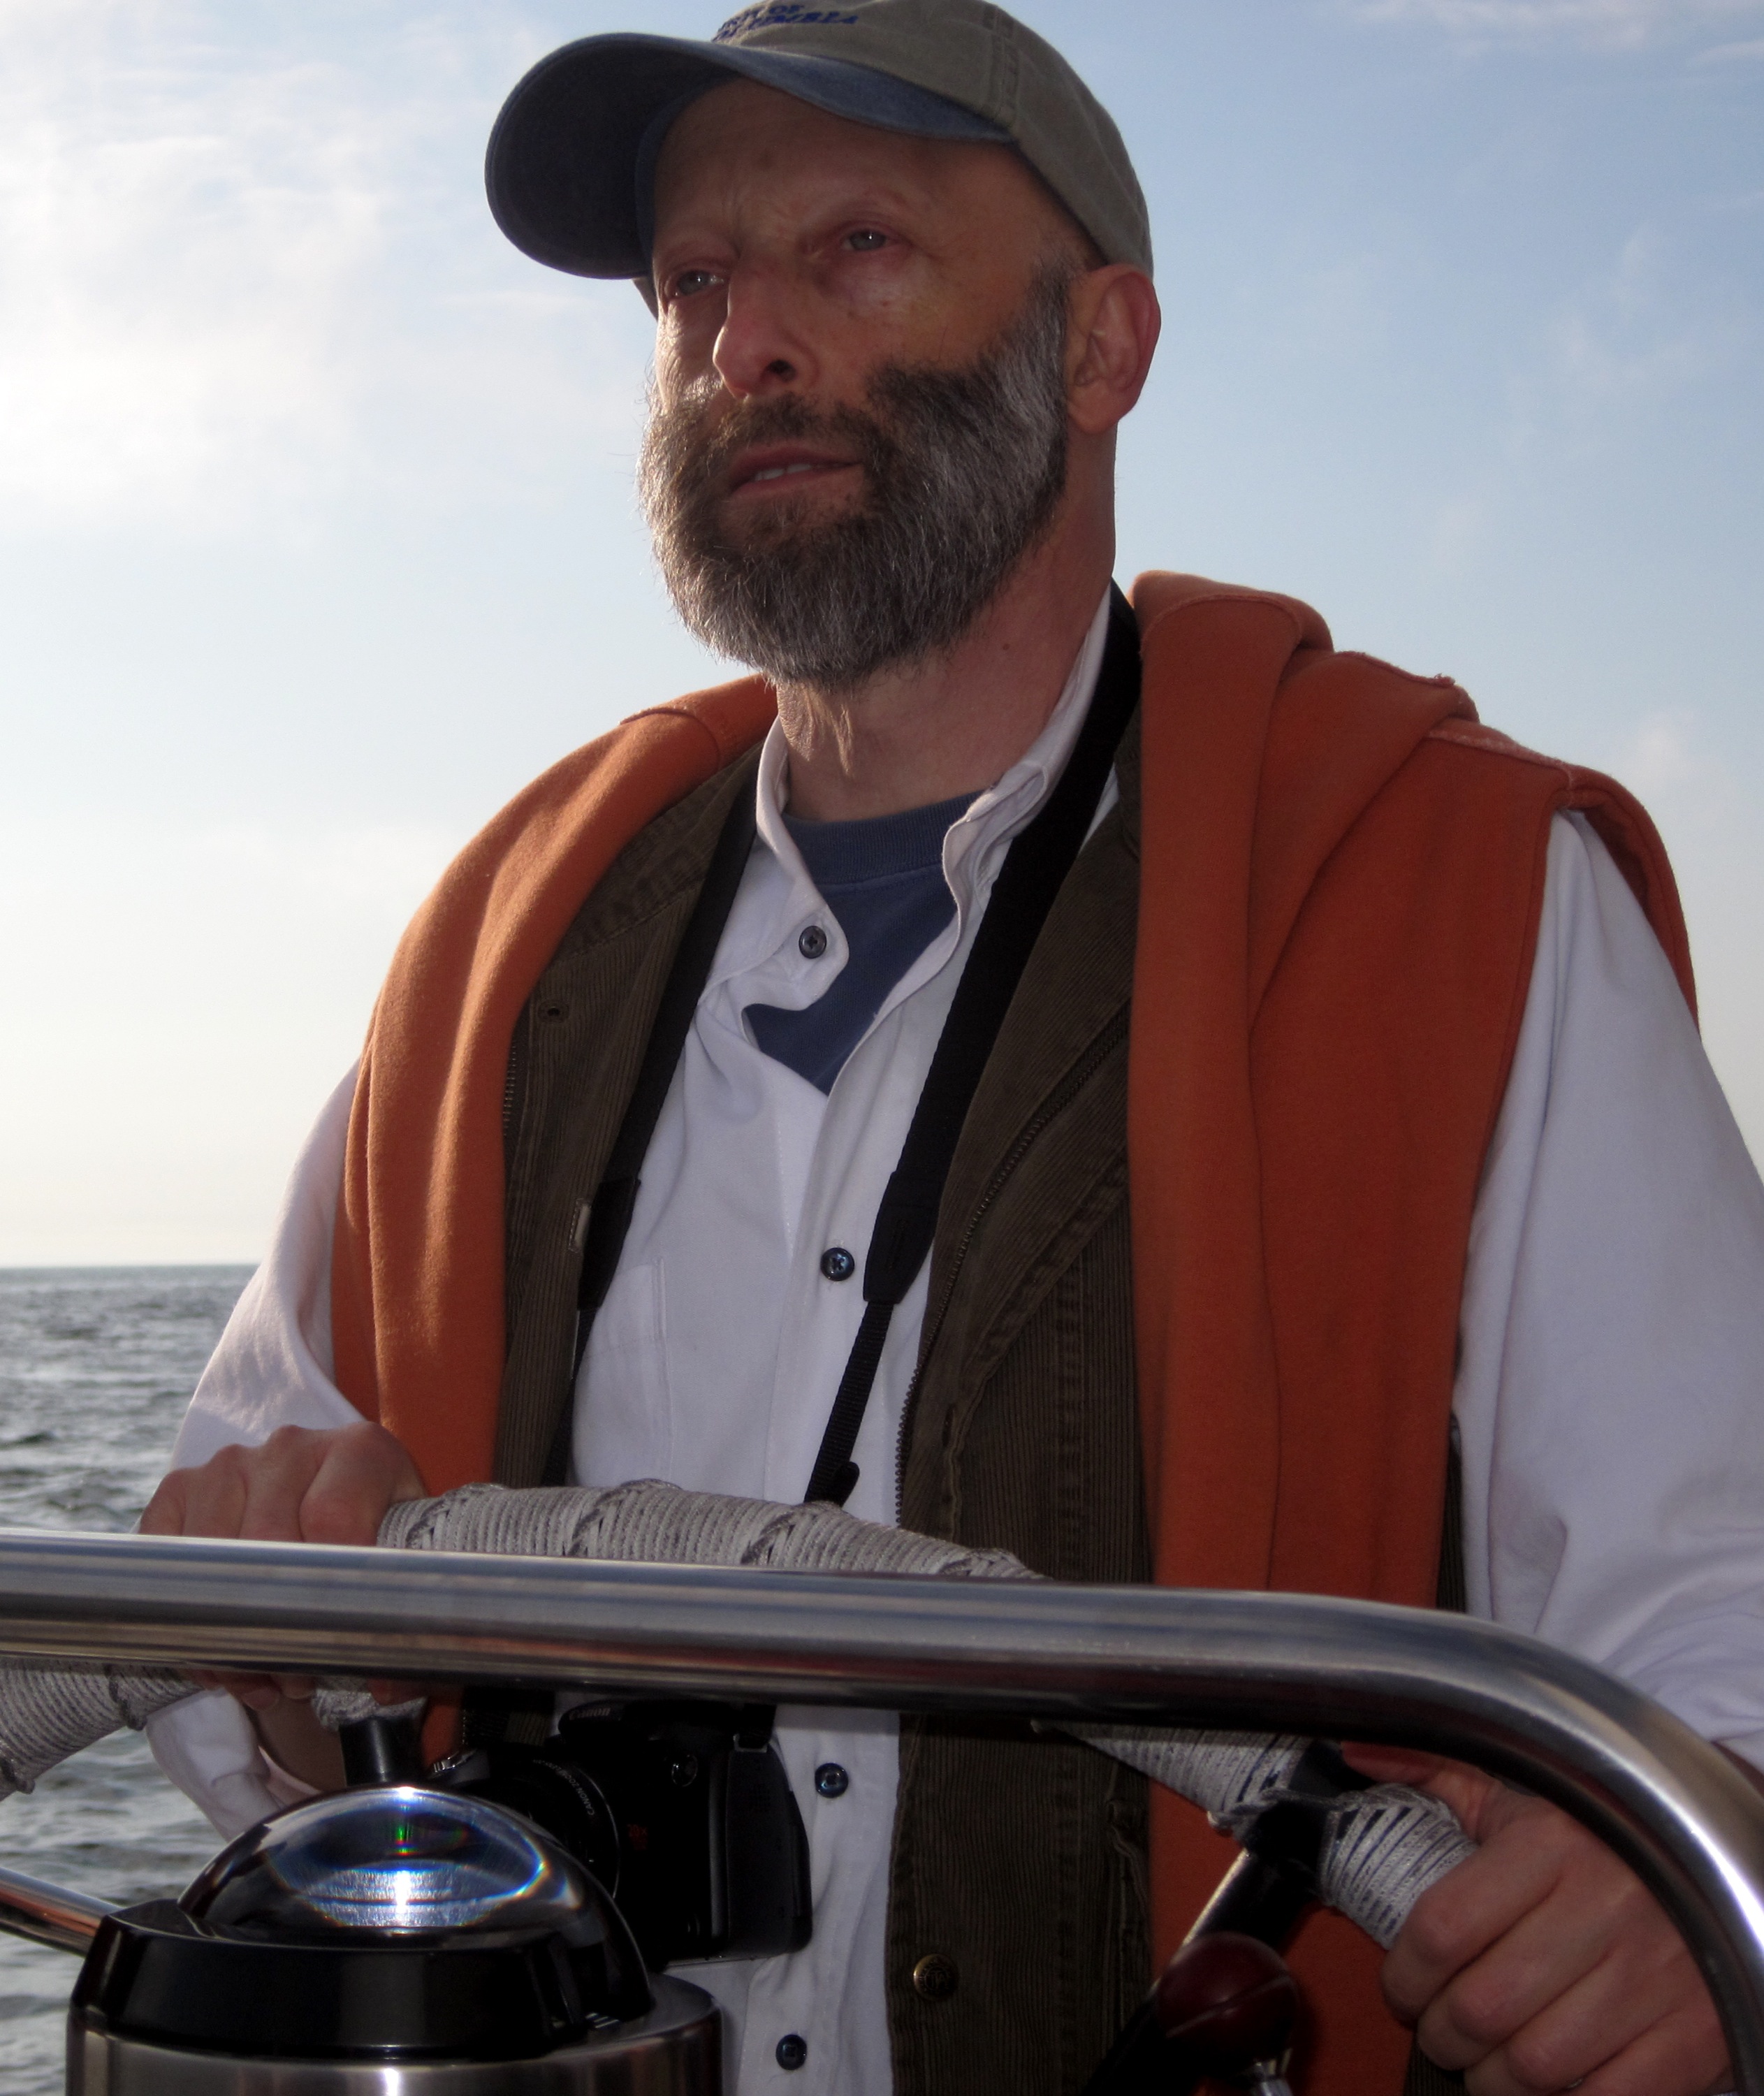
man, person, profession, beard, nmc2009, facial hair